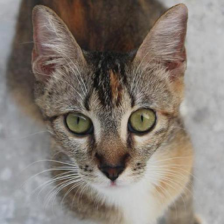
Label: animals